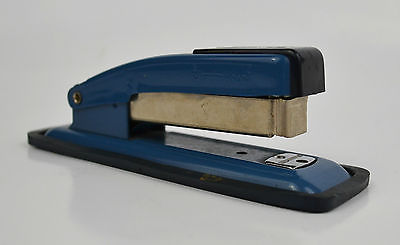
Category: stapler